1988 United States presidential election

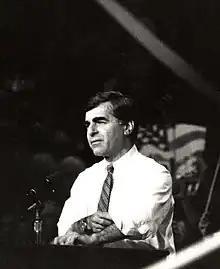
Dukakis at a campaign rally at UCLA's Pauley Pavilion on the eve of the 1988 election

One reason for Bush's choice of Senator Dan Quayle as his running mate was to appeal to younger Americans identified with the "Reagan Revolution". Quayle's looks were praised by Senator John McCain: "I can't believe a guy that handsome wouldn't have some impact." But Quayle was not a seasoned politician, and made a number of embarrassing statements. The Dukakis team attacked Quayle's credentials, saying he was "dangerously inexperienced to be first-in-line to the presidency."